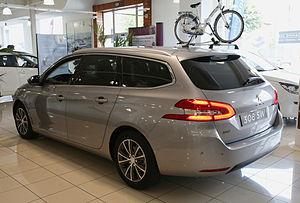
La 308 est une automobile compacte du constructeur français Peugeot. Elle est présentée à Francfort en septembre 2013 et commercialisée dès le 12 septembre 2013. Elle est la seconde génération de 308 et succède à la Peugeot 308 I produite depuis 2007. Elle est élue voiture européenne de l'année 2014, douze ans après la Peugeot 307.